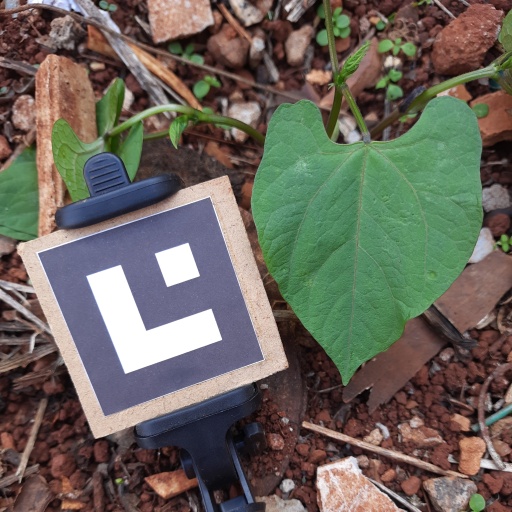
Observations: wavy surface, no eating holes, under shade